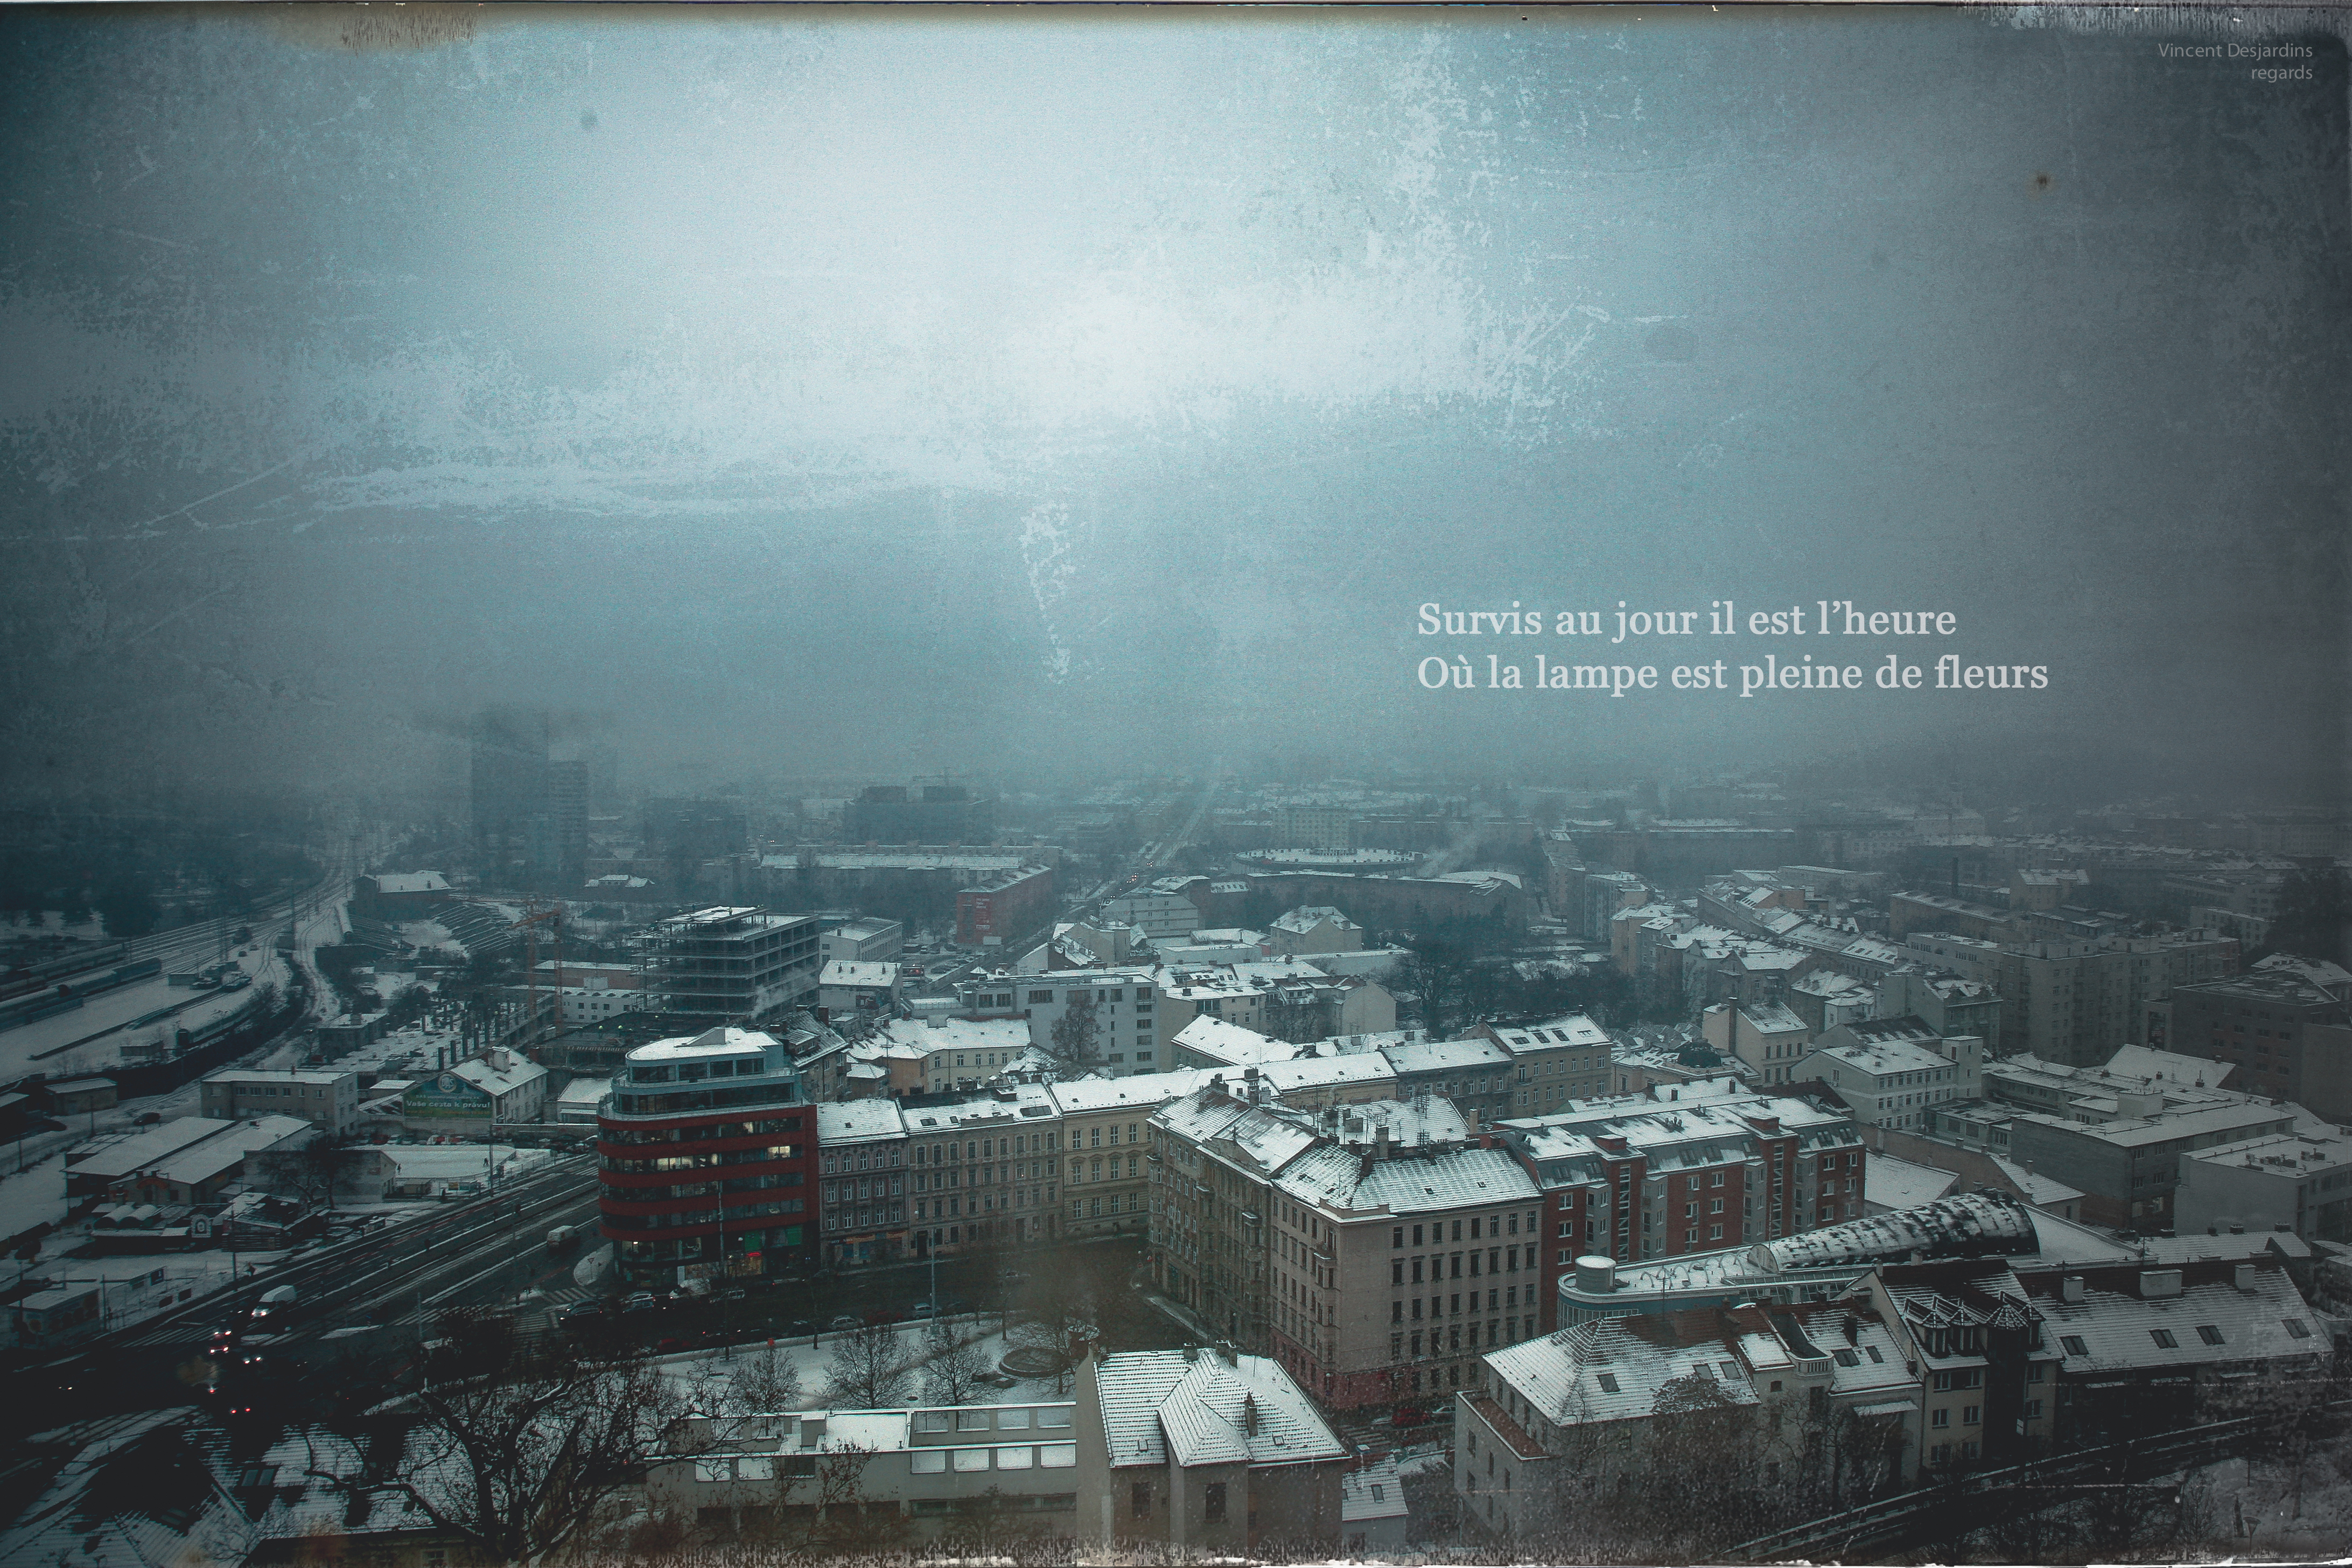
landscape, snow, cold, winter, photography, town, skyscraper, cityscape, panorama, weather, paysage, hiver, neige, czechrepublic, czech, brno, ceskarepublika, froid, moravia, moravie, moraviedusud, r publiquetch que, aerial photography, urban area, atmospheric phenomenon, atmosphere of earth